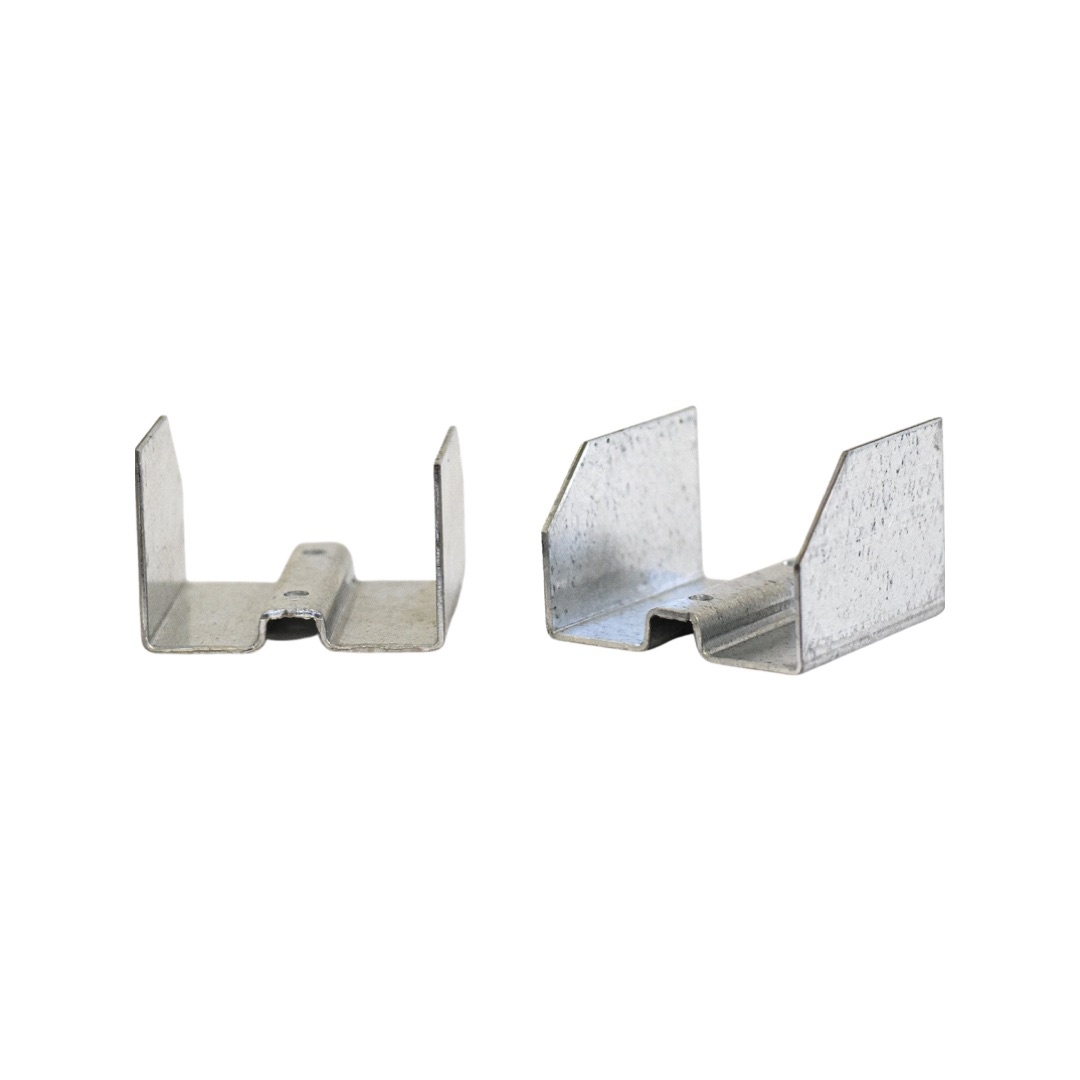
Pallet Clips | 200 per case
16-gauge (1.590 mm) galvanized steel clips secure hive bodies to your pallet. "W" clip has ½" (1.27 cm) space to separate hive bodies. "U" clip hold hive bodies together without spacing **200 clips per case** Both are sized to fit standard US lumber dimensions.
Brand: A.H. Meyer & Sons, Inc
Category: Business & Industrial > Industrial Storage Accessories > Locking Clips & Pins